Western use of the swastika in the early 20th century

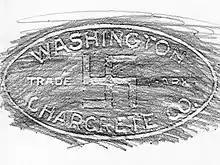
Logo of Washington Charcrete Co, early 20th century

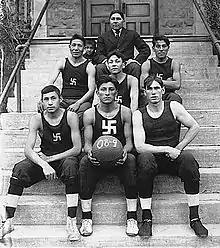
Chilocco Indian Agricultural School basketball team on Home 1 Steps, 1909

Because this was a popular symbol with the Navajo people, the Arizona State Highway Department marked its state highways with signs featuring a right-facing swastika superimposed on an arrowhead. In 1942, after the United States entered World War Two, the department replaced the signs.